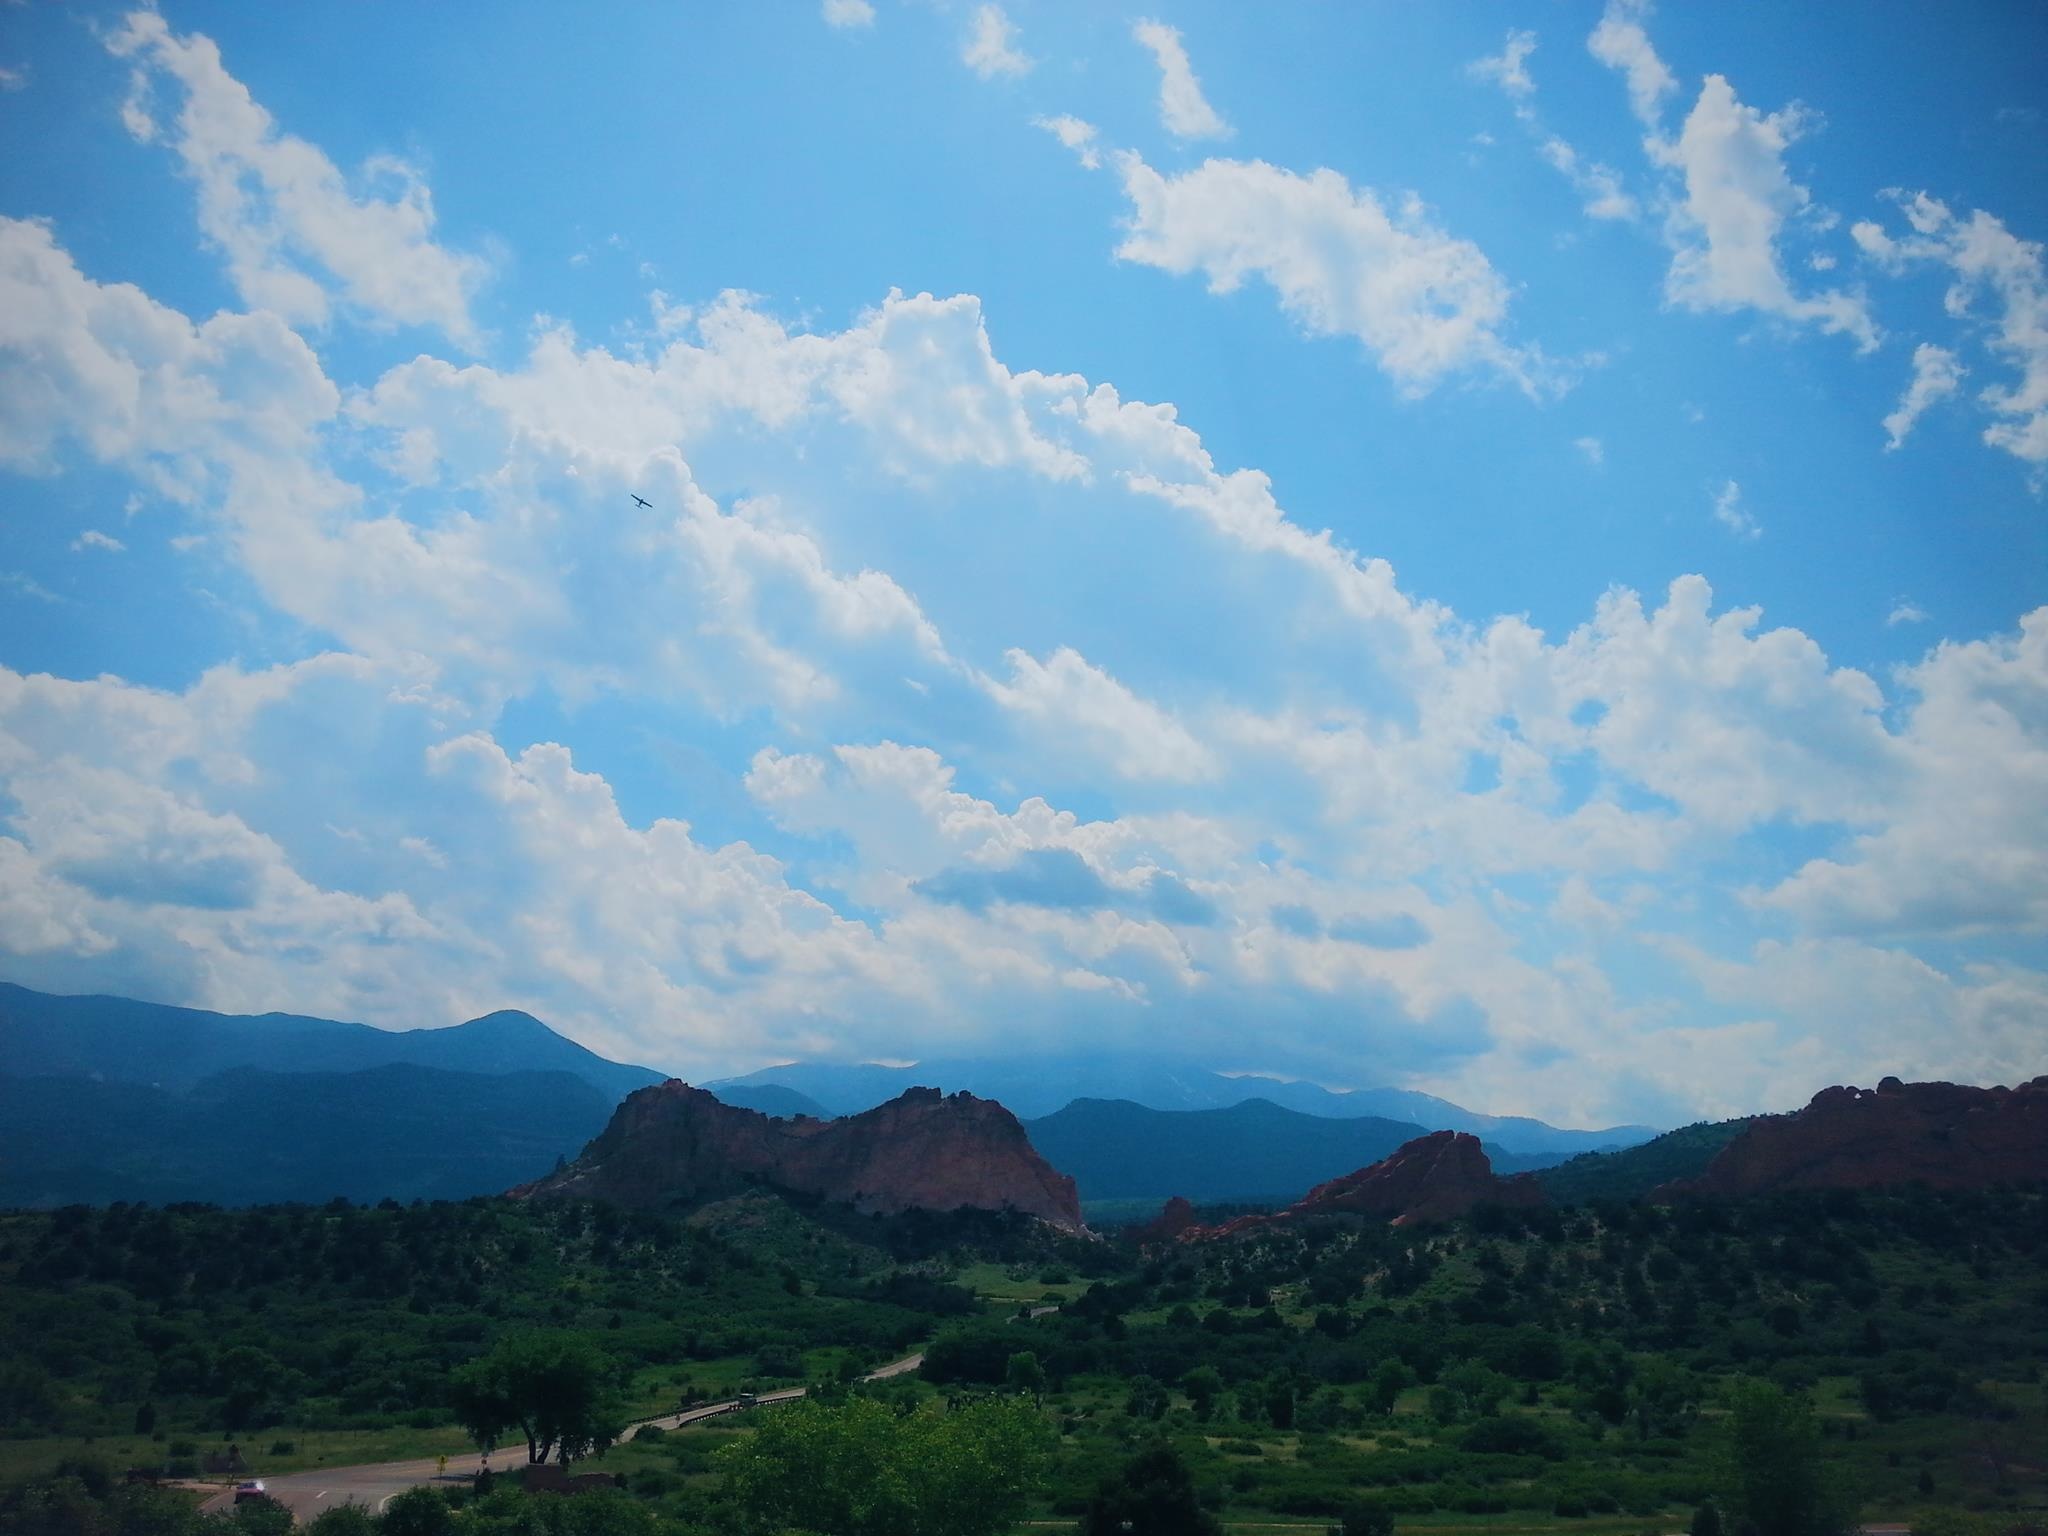
landscape, nature, horizon, mountain, cloud, sky, meadow, morning, hill, valley, mountain range, plain, grassland, plateau, landform, geographical feature, mountainous landforms